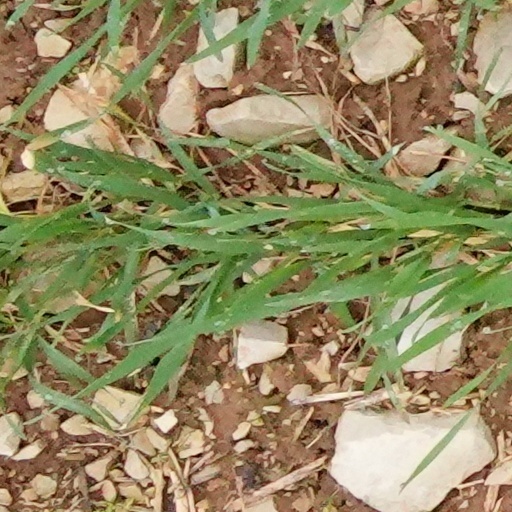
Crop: wheat